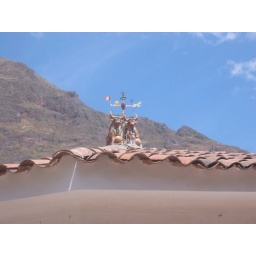
two bulls beside a cross on top of a house - on all the houses in cusco and sacred valley